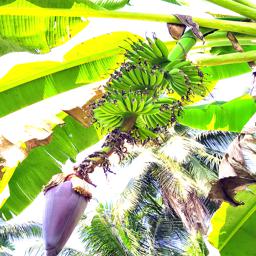
Label: MALBHOG FRUIT